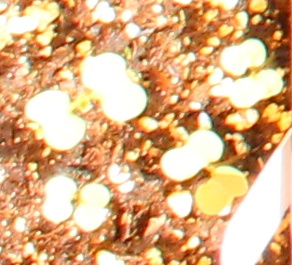
Label: Canola